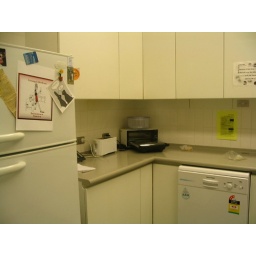
staff kitchen area in soe's office